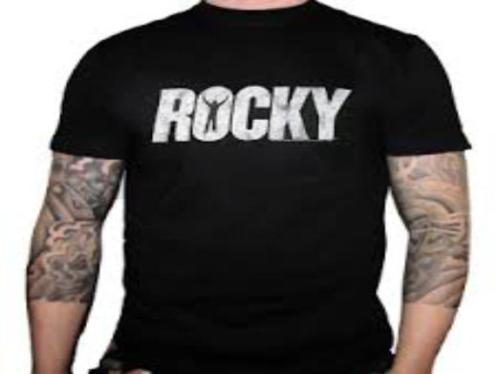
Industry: Clothes